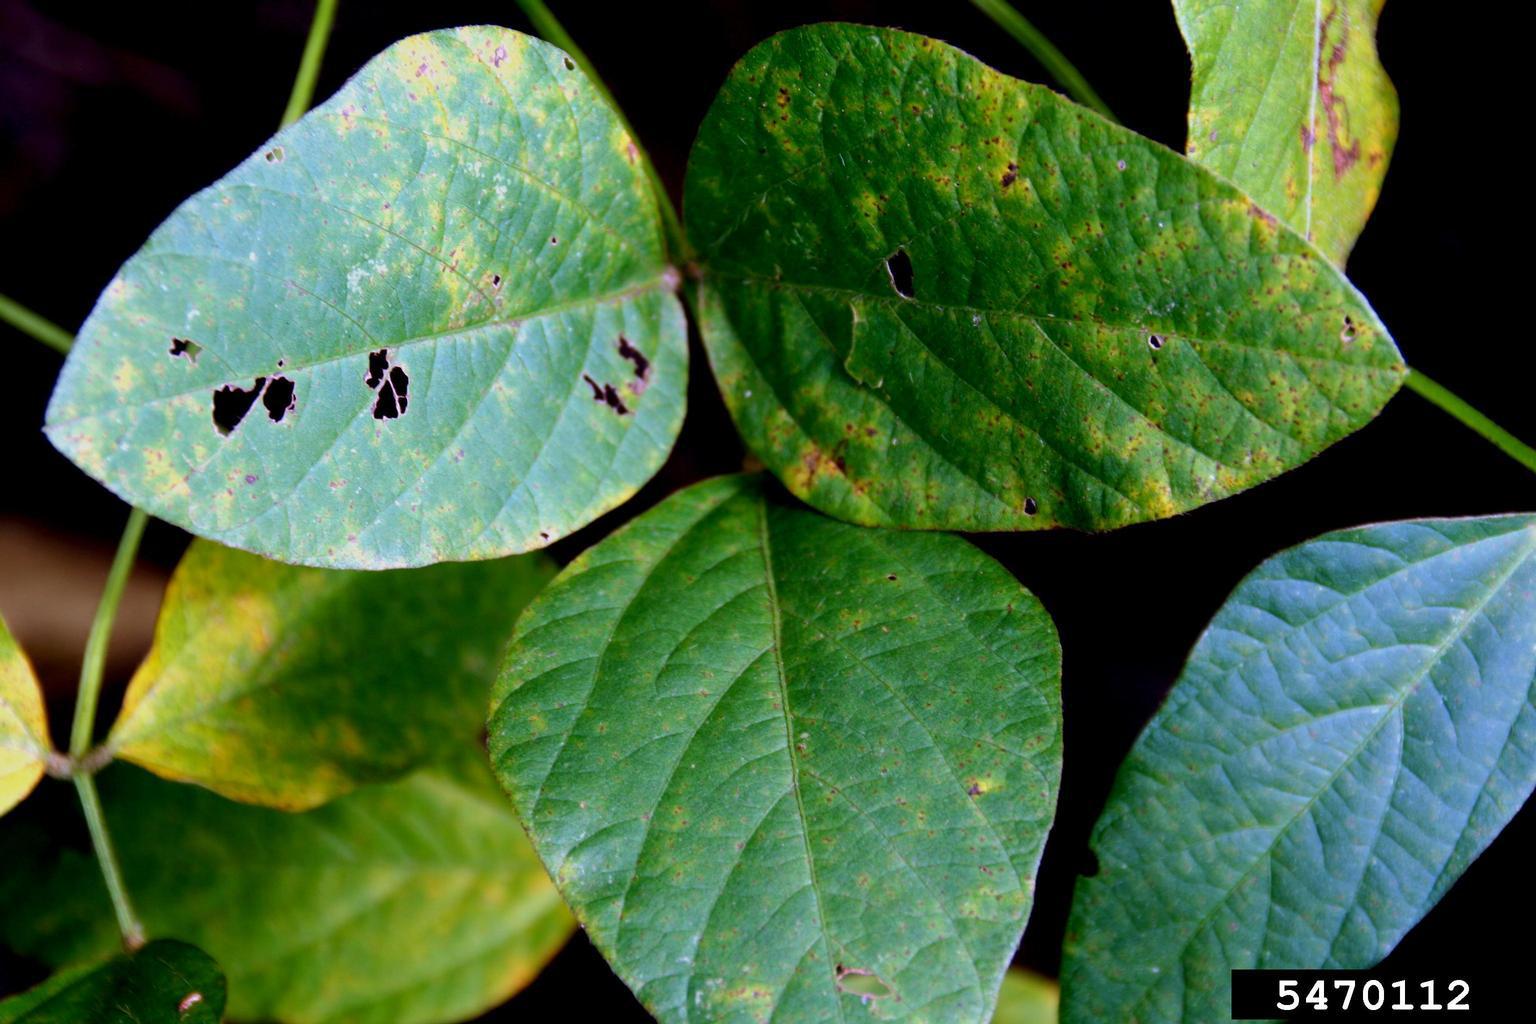
Plant: Soybean
Disease: bean rust